Nicole Behar

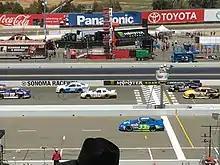
Behar (No. 33) pits during the 2017 Carneros 200 at Sonoma Raceway.

A fifth generation racer, Behar began go-kart racing after her sixth birthday, transitioning to full bodied cars at fourteen.